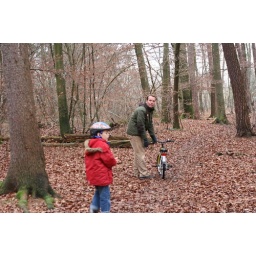
Going for a walk in the forest near their home. Fortunately didn't see any gingerbread houses on the way.